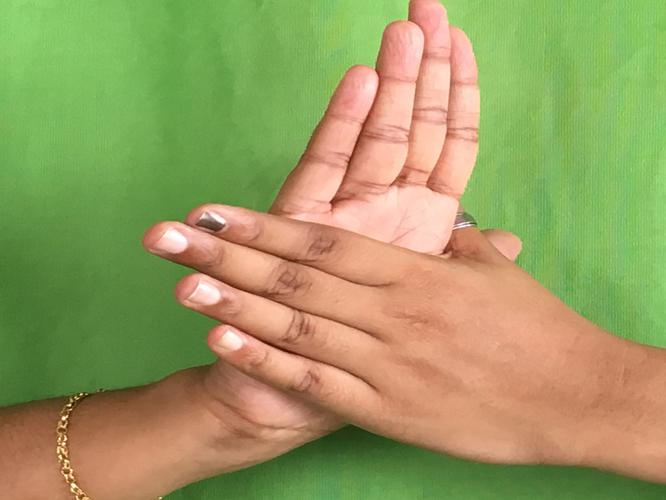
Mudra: Chakra
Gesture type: double_hand